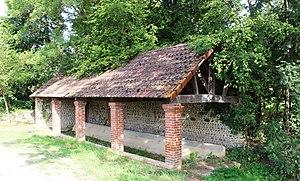
Lavoir d'Oursbelille (Hautes-Pyrénées)
La liste des lavoirs des Hautes-Pyrénées présente les lavoirs situées dans le département français des Hautes-Pyrénées.
Oursbelille est une commune française située dans le département des Hautes-Pyrénées, en région Occitanie.